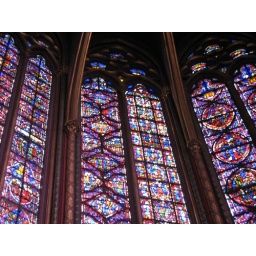
The long, narrow chapel on the second floor is dominated by floor-to-ceiling stained glass windows. Gorgeous.